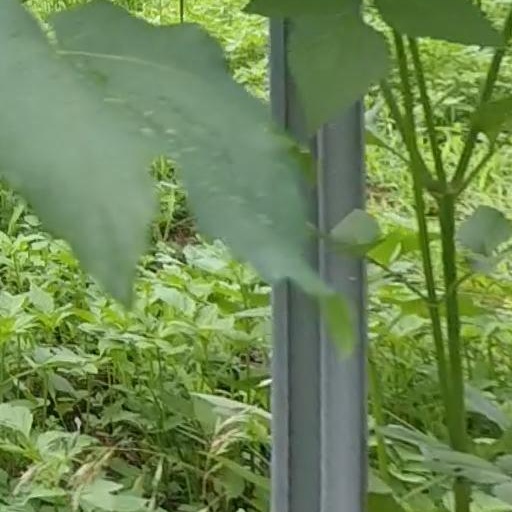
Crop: grape